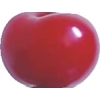
Label: cherry_sour